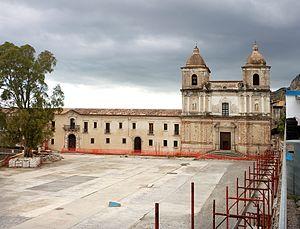
Stilo est une commune italienne de la province de Reggio de Calabre dans la région Calabre.